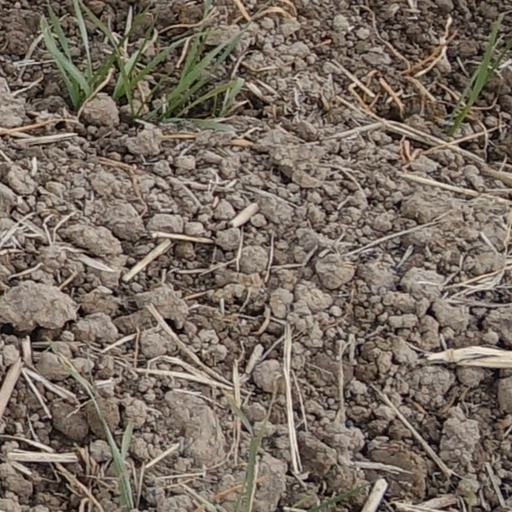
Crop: wheat